Pearl cichlid

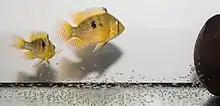
"G. brasiliensis" - pair with fry

The males can reach a length up to , while females only reach a bit more than half that size. Its main body colour can be pale light brown to dark blue or almost purple; their colours change with moods and during mating sessions. The pearl cichlid has one dark spot which may visible on its body, located towards its tail; it also may display several black bands running top to bottom down its body. Its markings, which cover its body, are bright blue speckles which shine brightly in a healthy fish; they have red fins which may have blueish tones and be tipped in black, but these colours also may change, brighten, or fade depending on the mood. They can grow quite large, with males reaching just over a foot and females generally a little smaller. In a group, they usually pair up once they are around 2–3 in long; at this time they can be quite territorial, and keep other fish away from their breeding space.